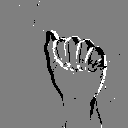
ASL letter: a